American University in the Emirates

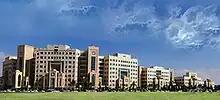
AUE history

AUE is located at the Dubai International Academic City. The American University in the Emirates is located at Block 6 & 7. Dubai International Academic City.